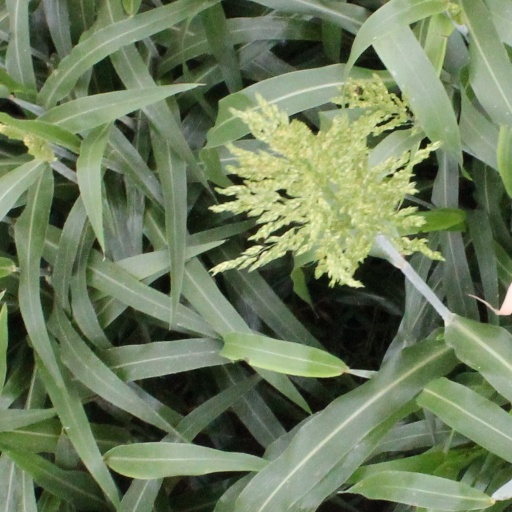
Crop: sorghum